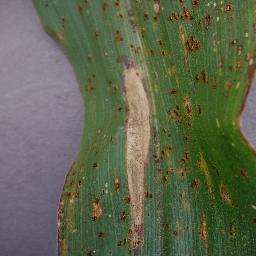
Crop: corn
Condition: (maize)_northern_blight